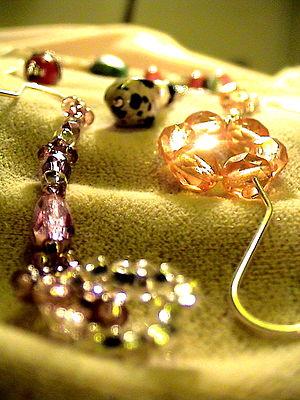
Un bijou est un élément de parure corporelle qui peut être porté sur le vêtement, sur le corps ou même dans le corps.